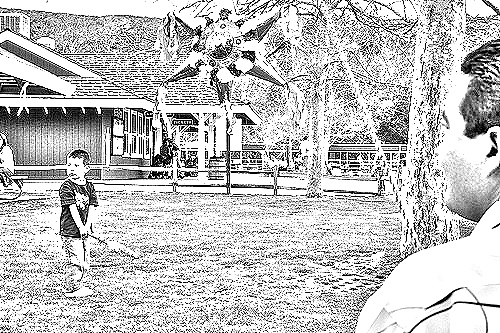
Portrait style: Sketch Portrait